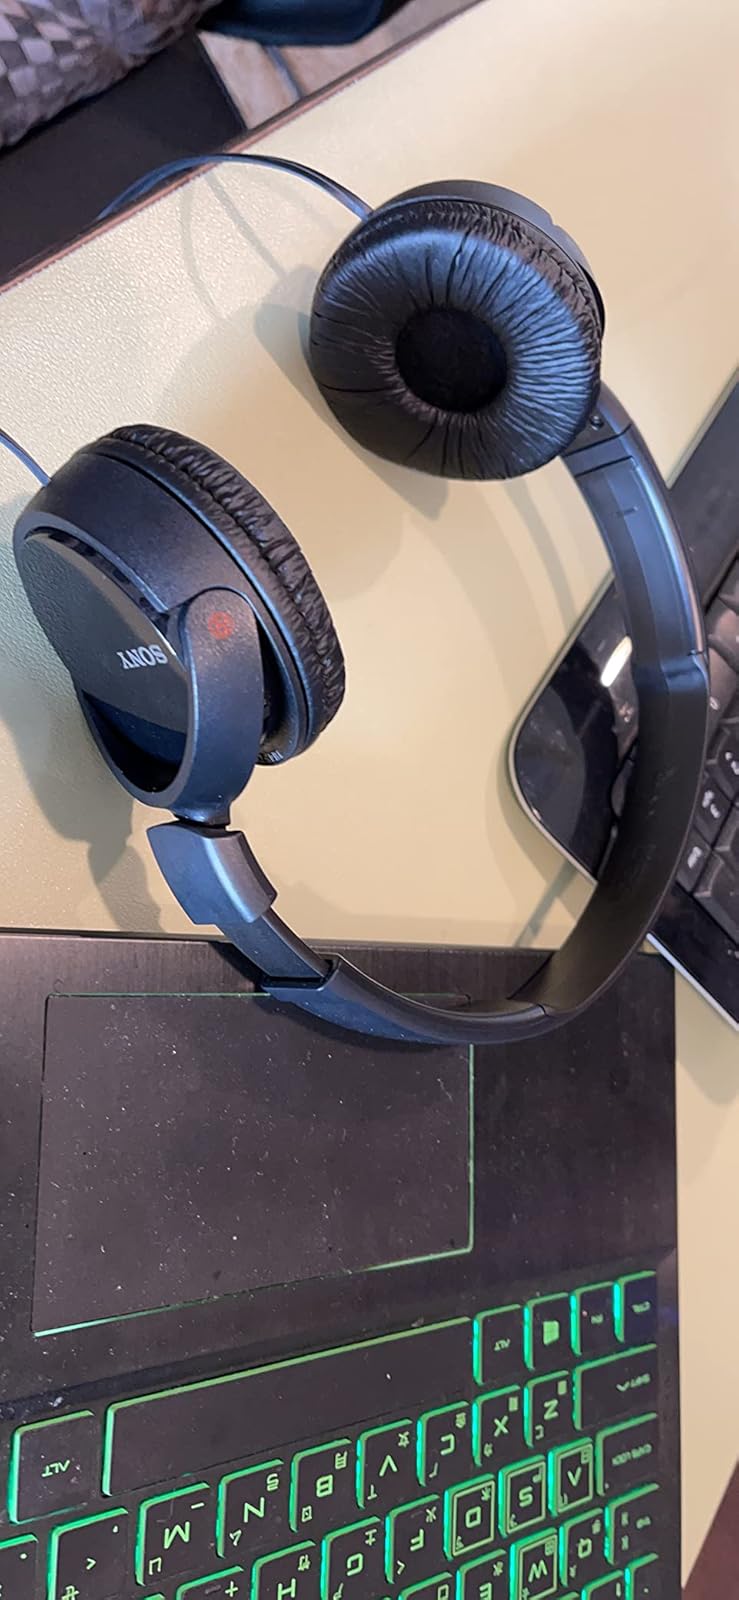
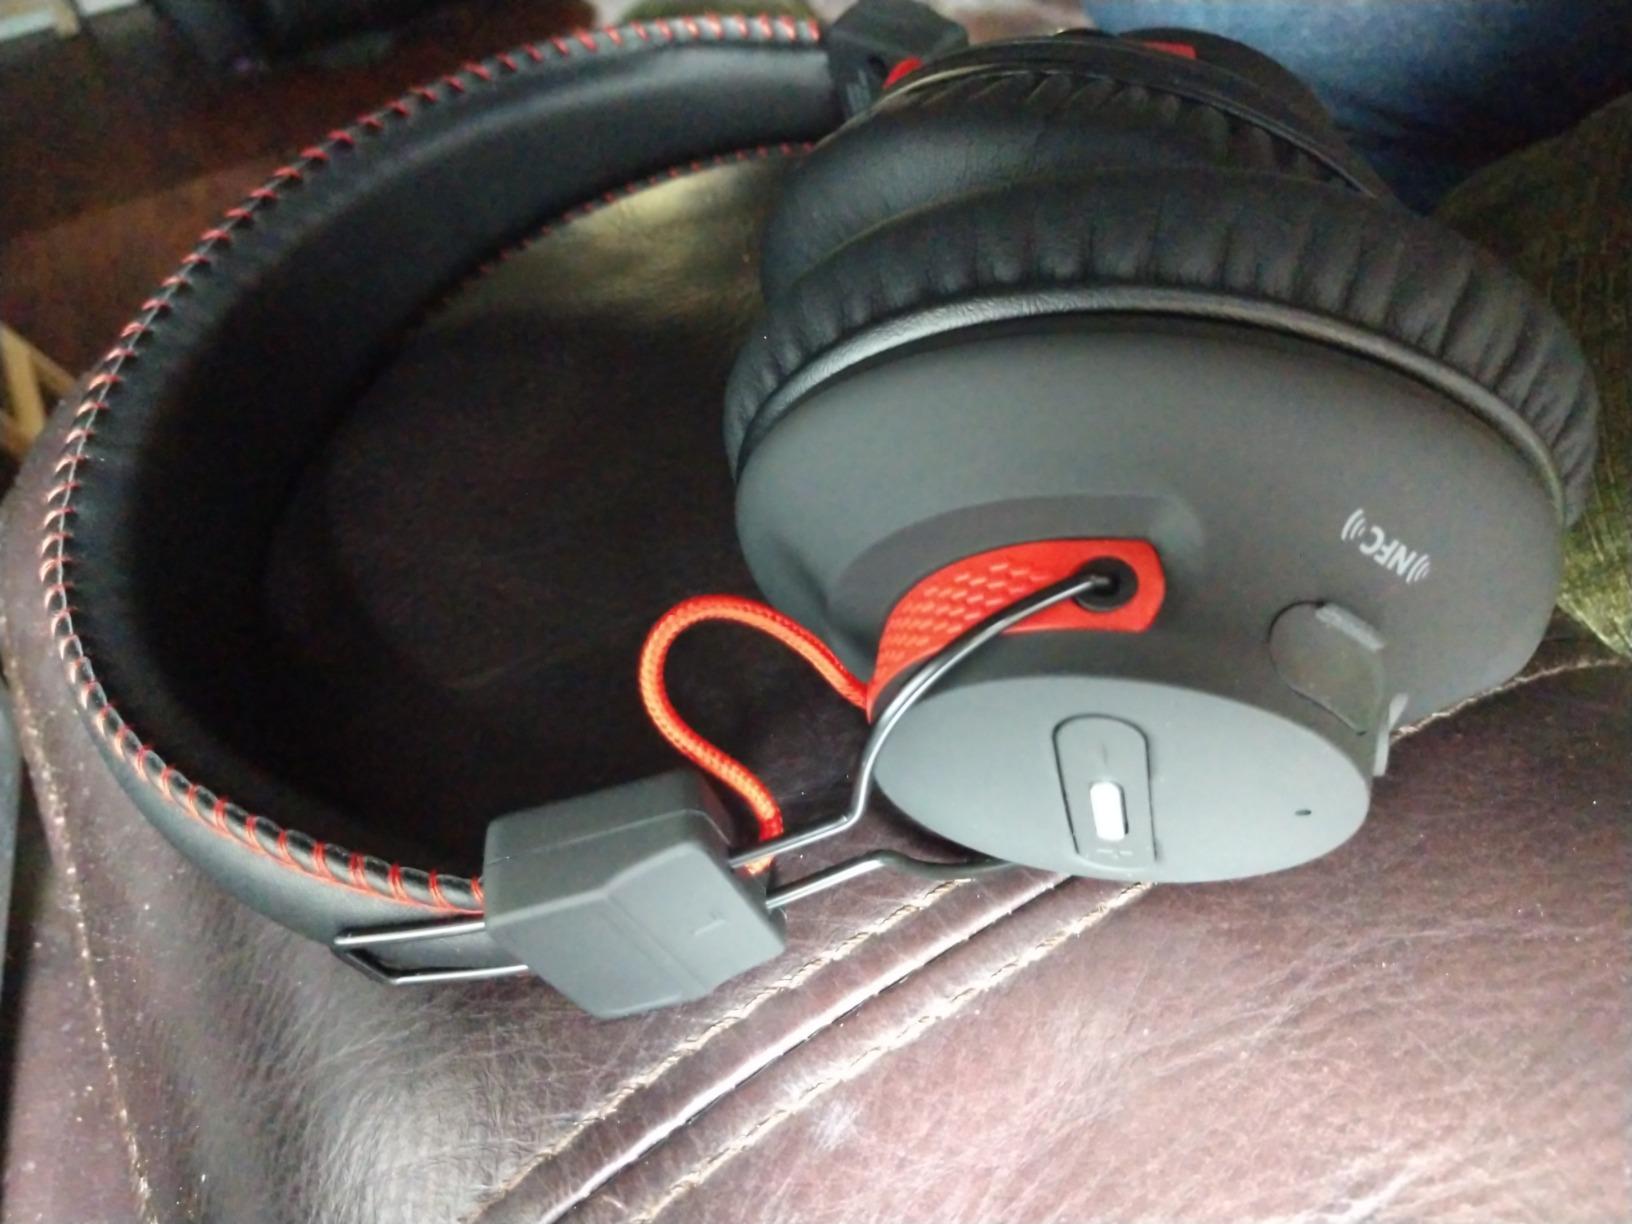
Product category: headphones
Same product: no